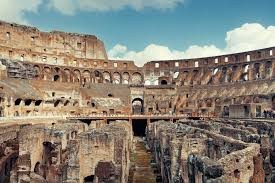
Landmark: Roman Colosseum